Tuyên Quang province

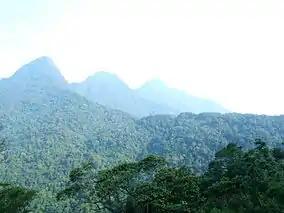
Tam Dao mountain range.

The province has widely varying topography covering high mountains deep valleys; the dominant elevation of the province is in the range . The province is in the foothills of the Northern Highlands, which forms a broad crescent around the Tonkin Delta; its southern part has narrow river basins and mountain ranges (elevation below ) and the northern part, particularly in Chiêm Hoá and Nà Hang districts the slopes are steep with hills taller than (the highest mountain is Cham Chu at ). The Tam Dao range is located in this province.